Czarny Las, Grodzisk Mazowiecki County

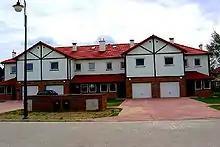
Czarny Las - Terraced Houses

Czarny Las is a village in the administrative district of Gmina Grodzisk Mazowiecki, within Grodzisk Mazowiecki County, Masovian Voivodeship, in east-central Poland.